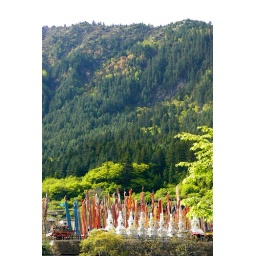
So many shades of green in the mountains of Tibet.  The colorful flags outside a Tibeten village.